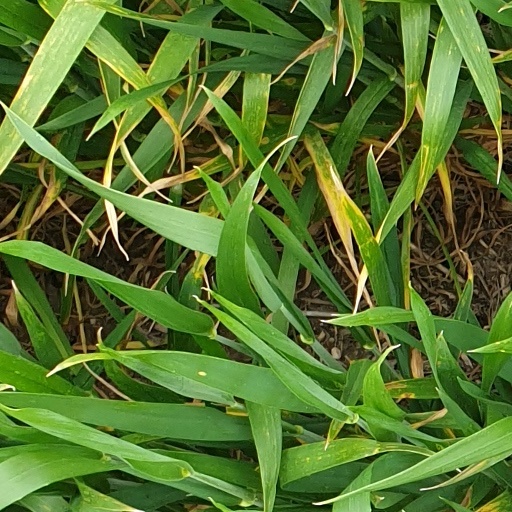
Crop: wheat